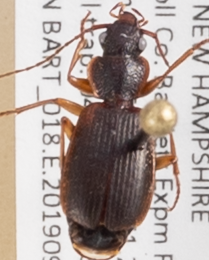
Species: Cymindis cribricollis
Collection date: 2019-09-04
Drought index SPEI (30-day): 0.27
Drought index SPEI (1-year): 0.966
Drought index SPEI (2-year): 0.732